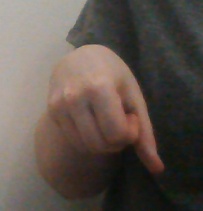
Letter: waw